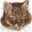
Label: cat